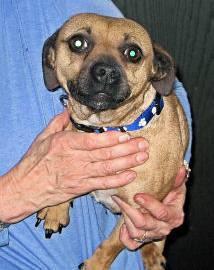
dog